Jesús Evaristo Casariego Fernández-Noriega

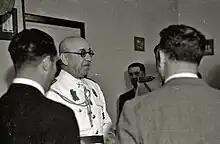
Moscardo, 1940s

One more thread marking "El Alcazár" was its "militante germanofilia"; according to some sources, the paper was financially supported by the National Socialists. Regardless of his editorial duties, also as a writer Casariego exalted the Germans. His poem "Hitler, Mussolini y Franco. Romancillo de los tres Capitanes" hailed Nazi Germany as "músculo y motor" which provided a new impulse "desde Flandes a Polonia", and applauded Hitler as Christian crusader against Bolshevism; indeed it seems that the anti-Communist zeal prevailed over pro-German leaning, as during the Hitler-Stalin rapprochement Casariego kept lambasting Moscow as arch-enemy of Europe. What worked to Casariego's advantage changed when pro-Nazi Serrano Suñer was sidetracked and Jordana presided over a new course of the Spanish foreign policy. The new foreign minister demanded that germanophile tones in the Spanish press are de-emphasized; "El Alcazár" sort of complied, but went on exalting extremely militant anti-Communism, which in turn annoyed Jordana. The board seized the opportunity and in June 1944 Moscardo suggested to Arrese that Casariego should be removed; indeed, few weeks later he left.